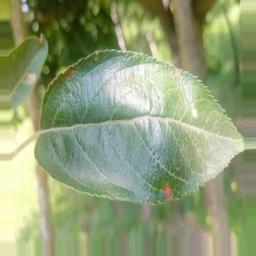
Label: Alternaria